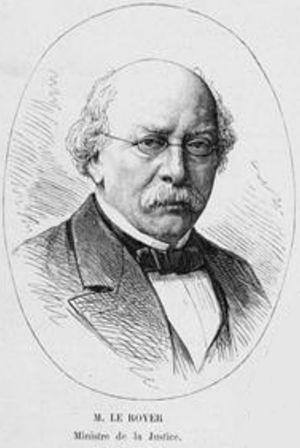
Le gouvernement William Henry Waddington est le gouvernement de la Troisième République en France du 4 février 1879 au 21 décembre 1879.
Philippe Le Royer, né le 27 juin 1816 à Genève et décédé le 22 février 1897 à Paris est un avocat et homme d'État français, député, ministre, sénateur, président du Sénat.
La famille Le Royer est une famille patricienne française et suisse, reçue à la bourgeoisie de Genève en 1616, dont tous les membres descendent de Jean Le Royer, imprimeur du roi sous Henri II, et de son fils Abraham Le Royer.